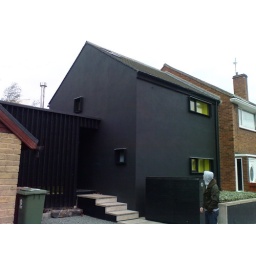
black house in nunhead